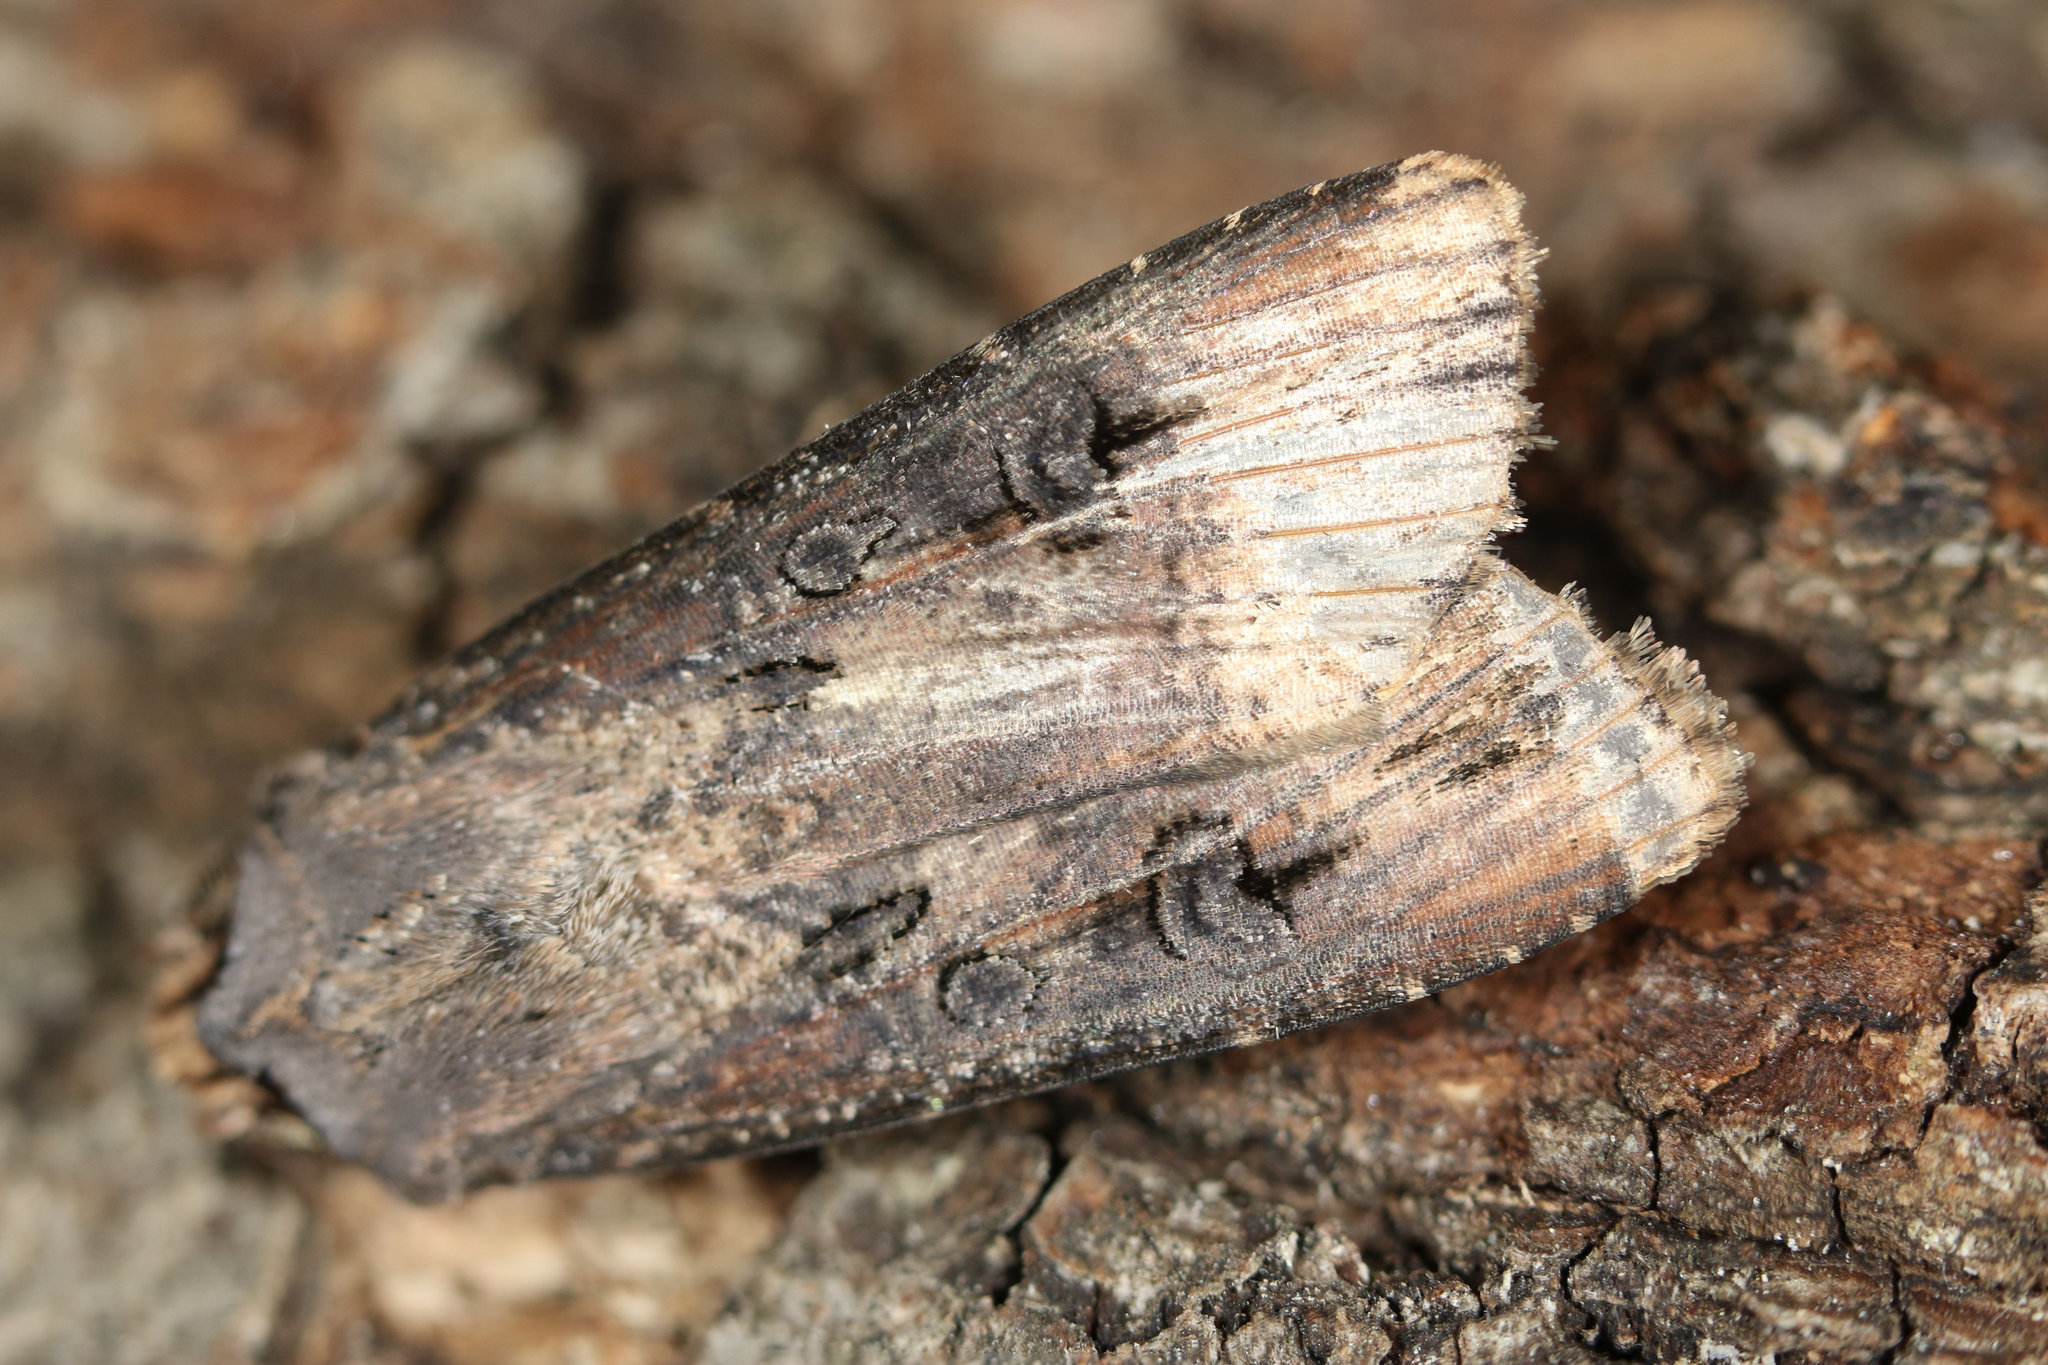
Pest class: cutworms